Lamorbey Park

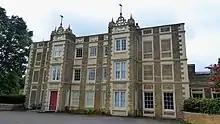
Lamorbey House from the front

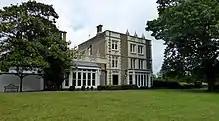
As seen from the right of the building

Lamorbey Park is a park in Lamorbey, in the London Borough of Bexley, set around a Grade II listed mansion, Lamorbey House. The original 17th century estate consisted of 119 hectares, but over time sections of the estate have been separated for other uses, including two secondary schools (Chislehurst and Sidcup Grammar School and Hurstmere School), Rose Bruford College, and Sidcup Golf Club. The area of the park still in public ownership includes The Glade, a area of historic landscape laid in the 1920s with a large lake. The park was added to the Register of Historic Parks and Gardens of special historic interest in 1988.